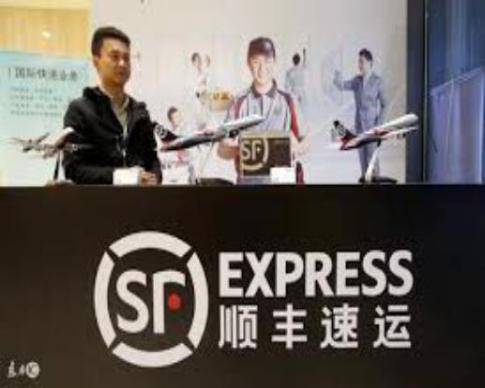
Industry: Others